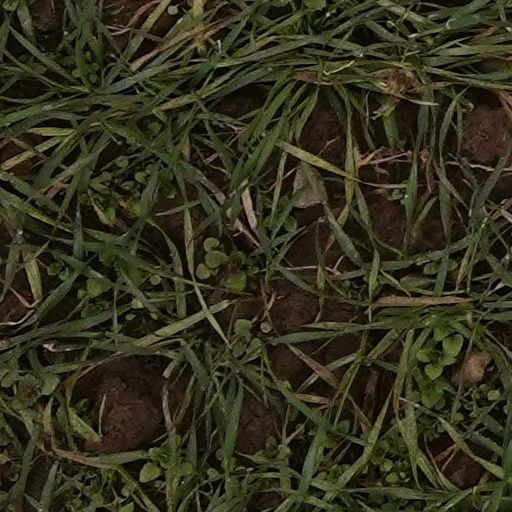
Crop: wheat